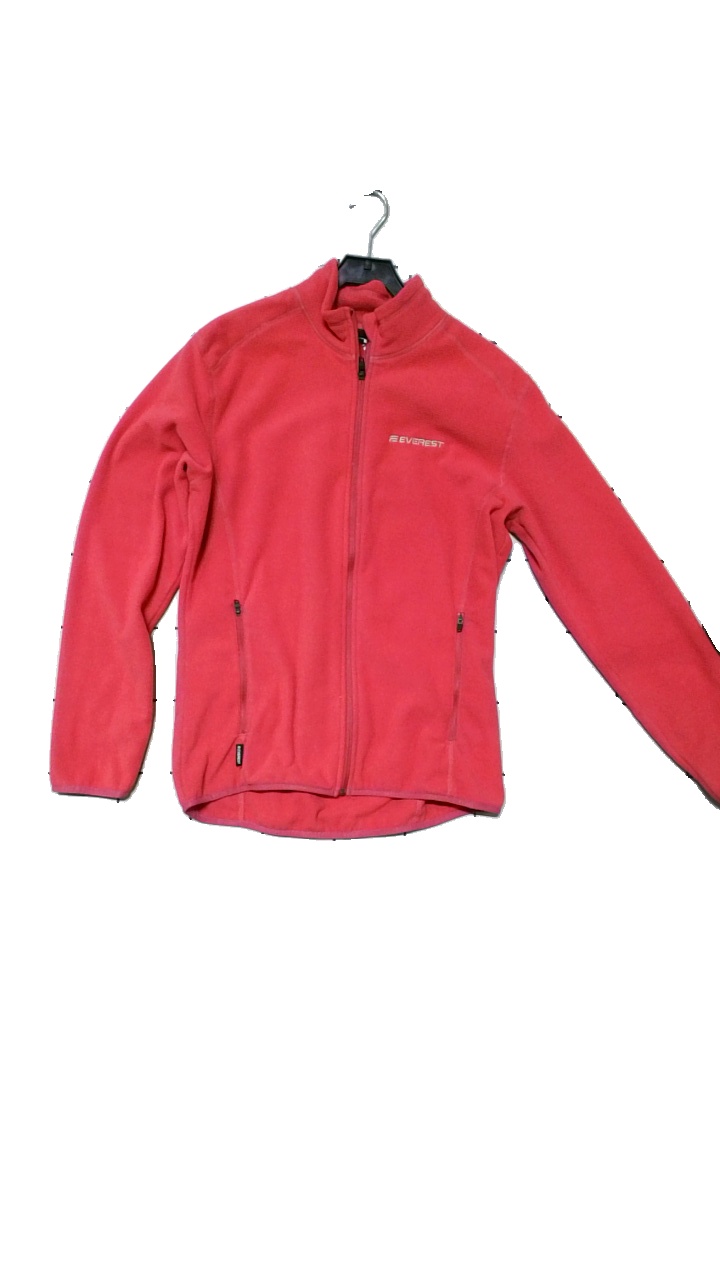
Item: Sweater (Ladies)
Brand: Everest
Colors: Pink
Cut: Regular
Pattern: Logo print
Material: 100% polyester
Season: All
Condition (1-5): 4
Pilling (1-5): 4
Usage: Reuse
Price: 50-100